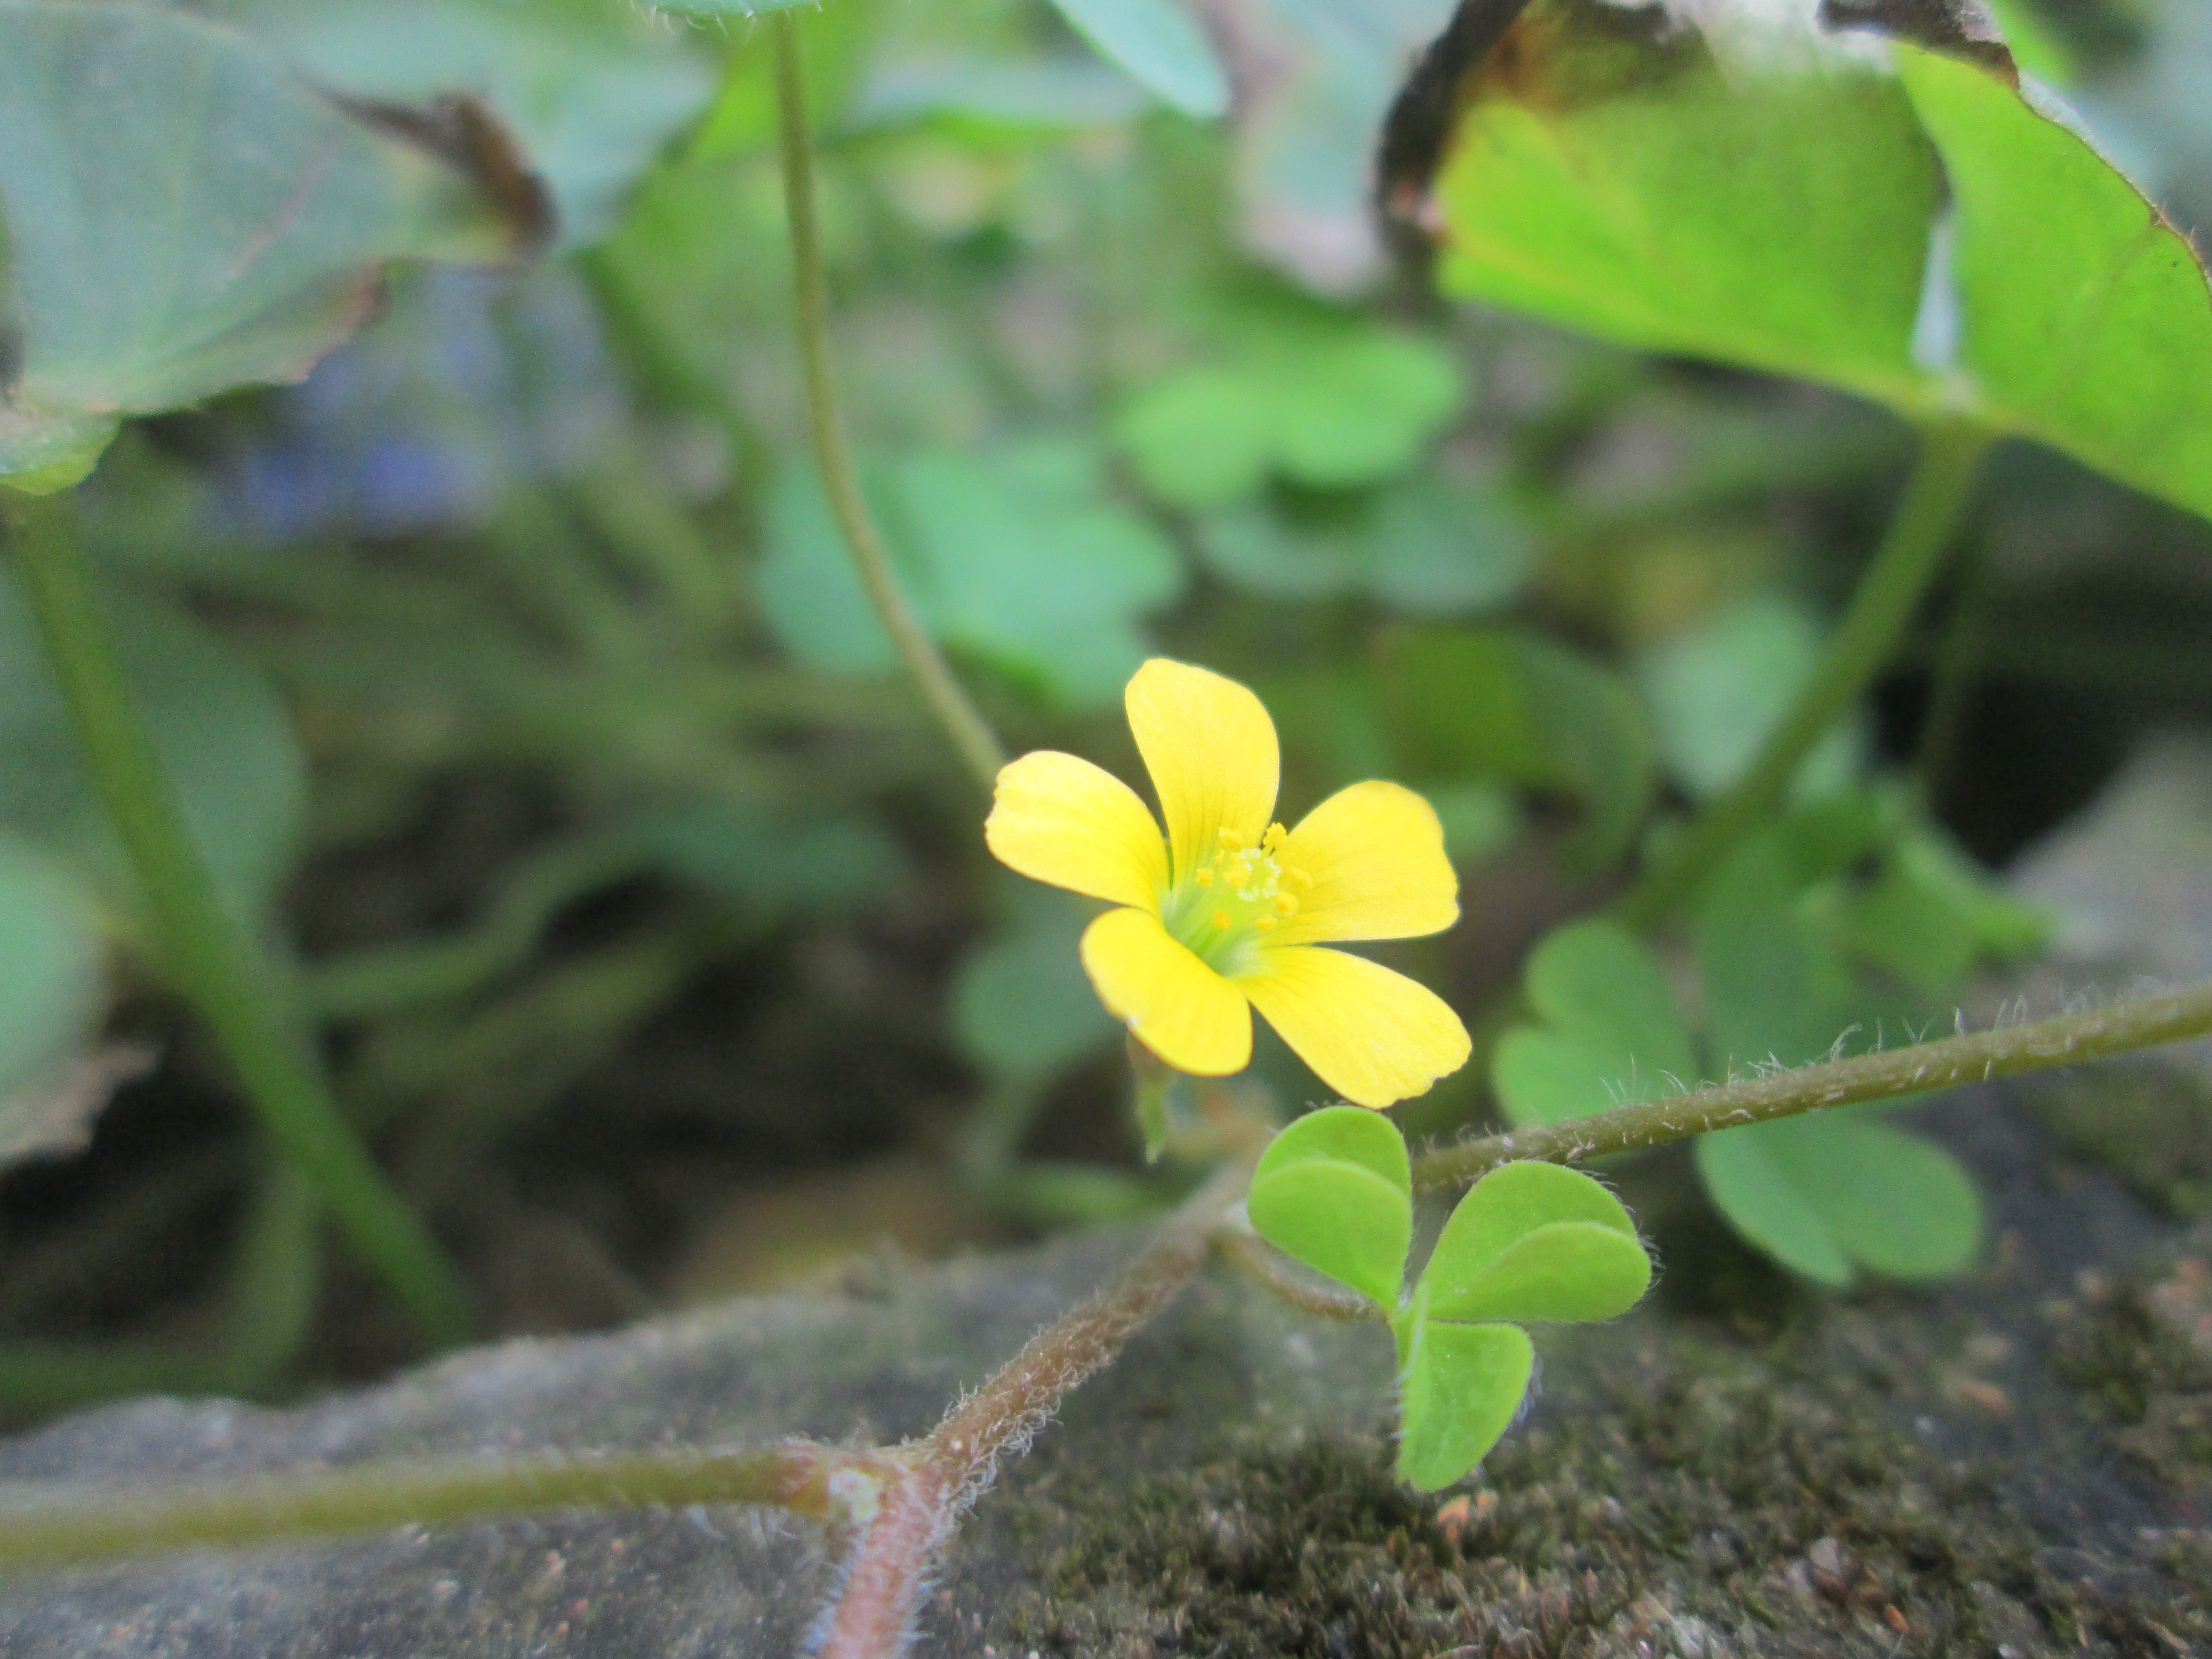
flower, flora, plant, wildflower, wood sorrel family, flowering plant